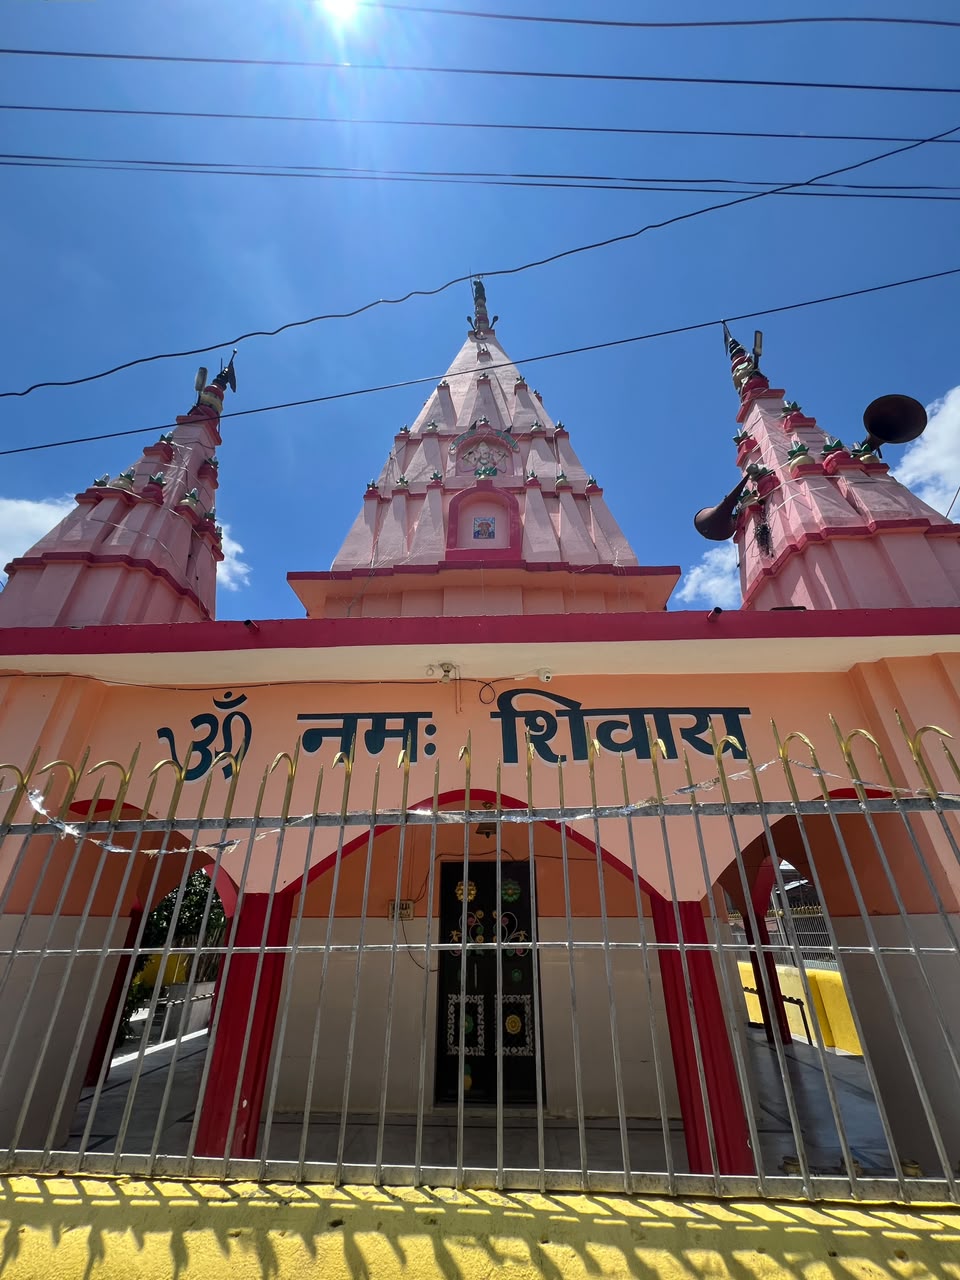
Heritage site: Shiva_Panchayatan_Temple